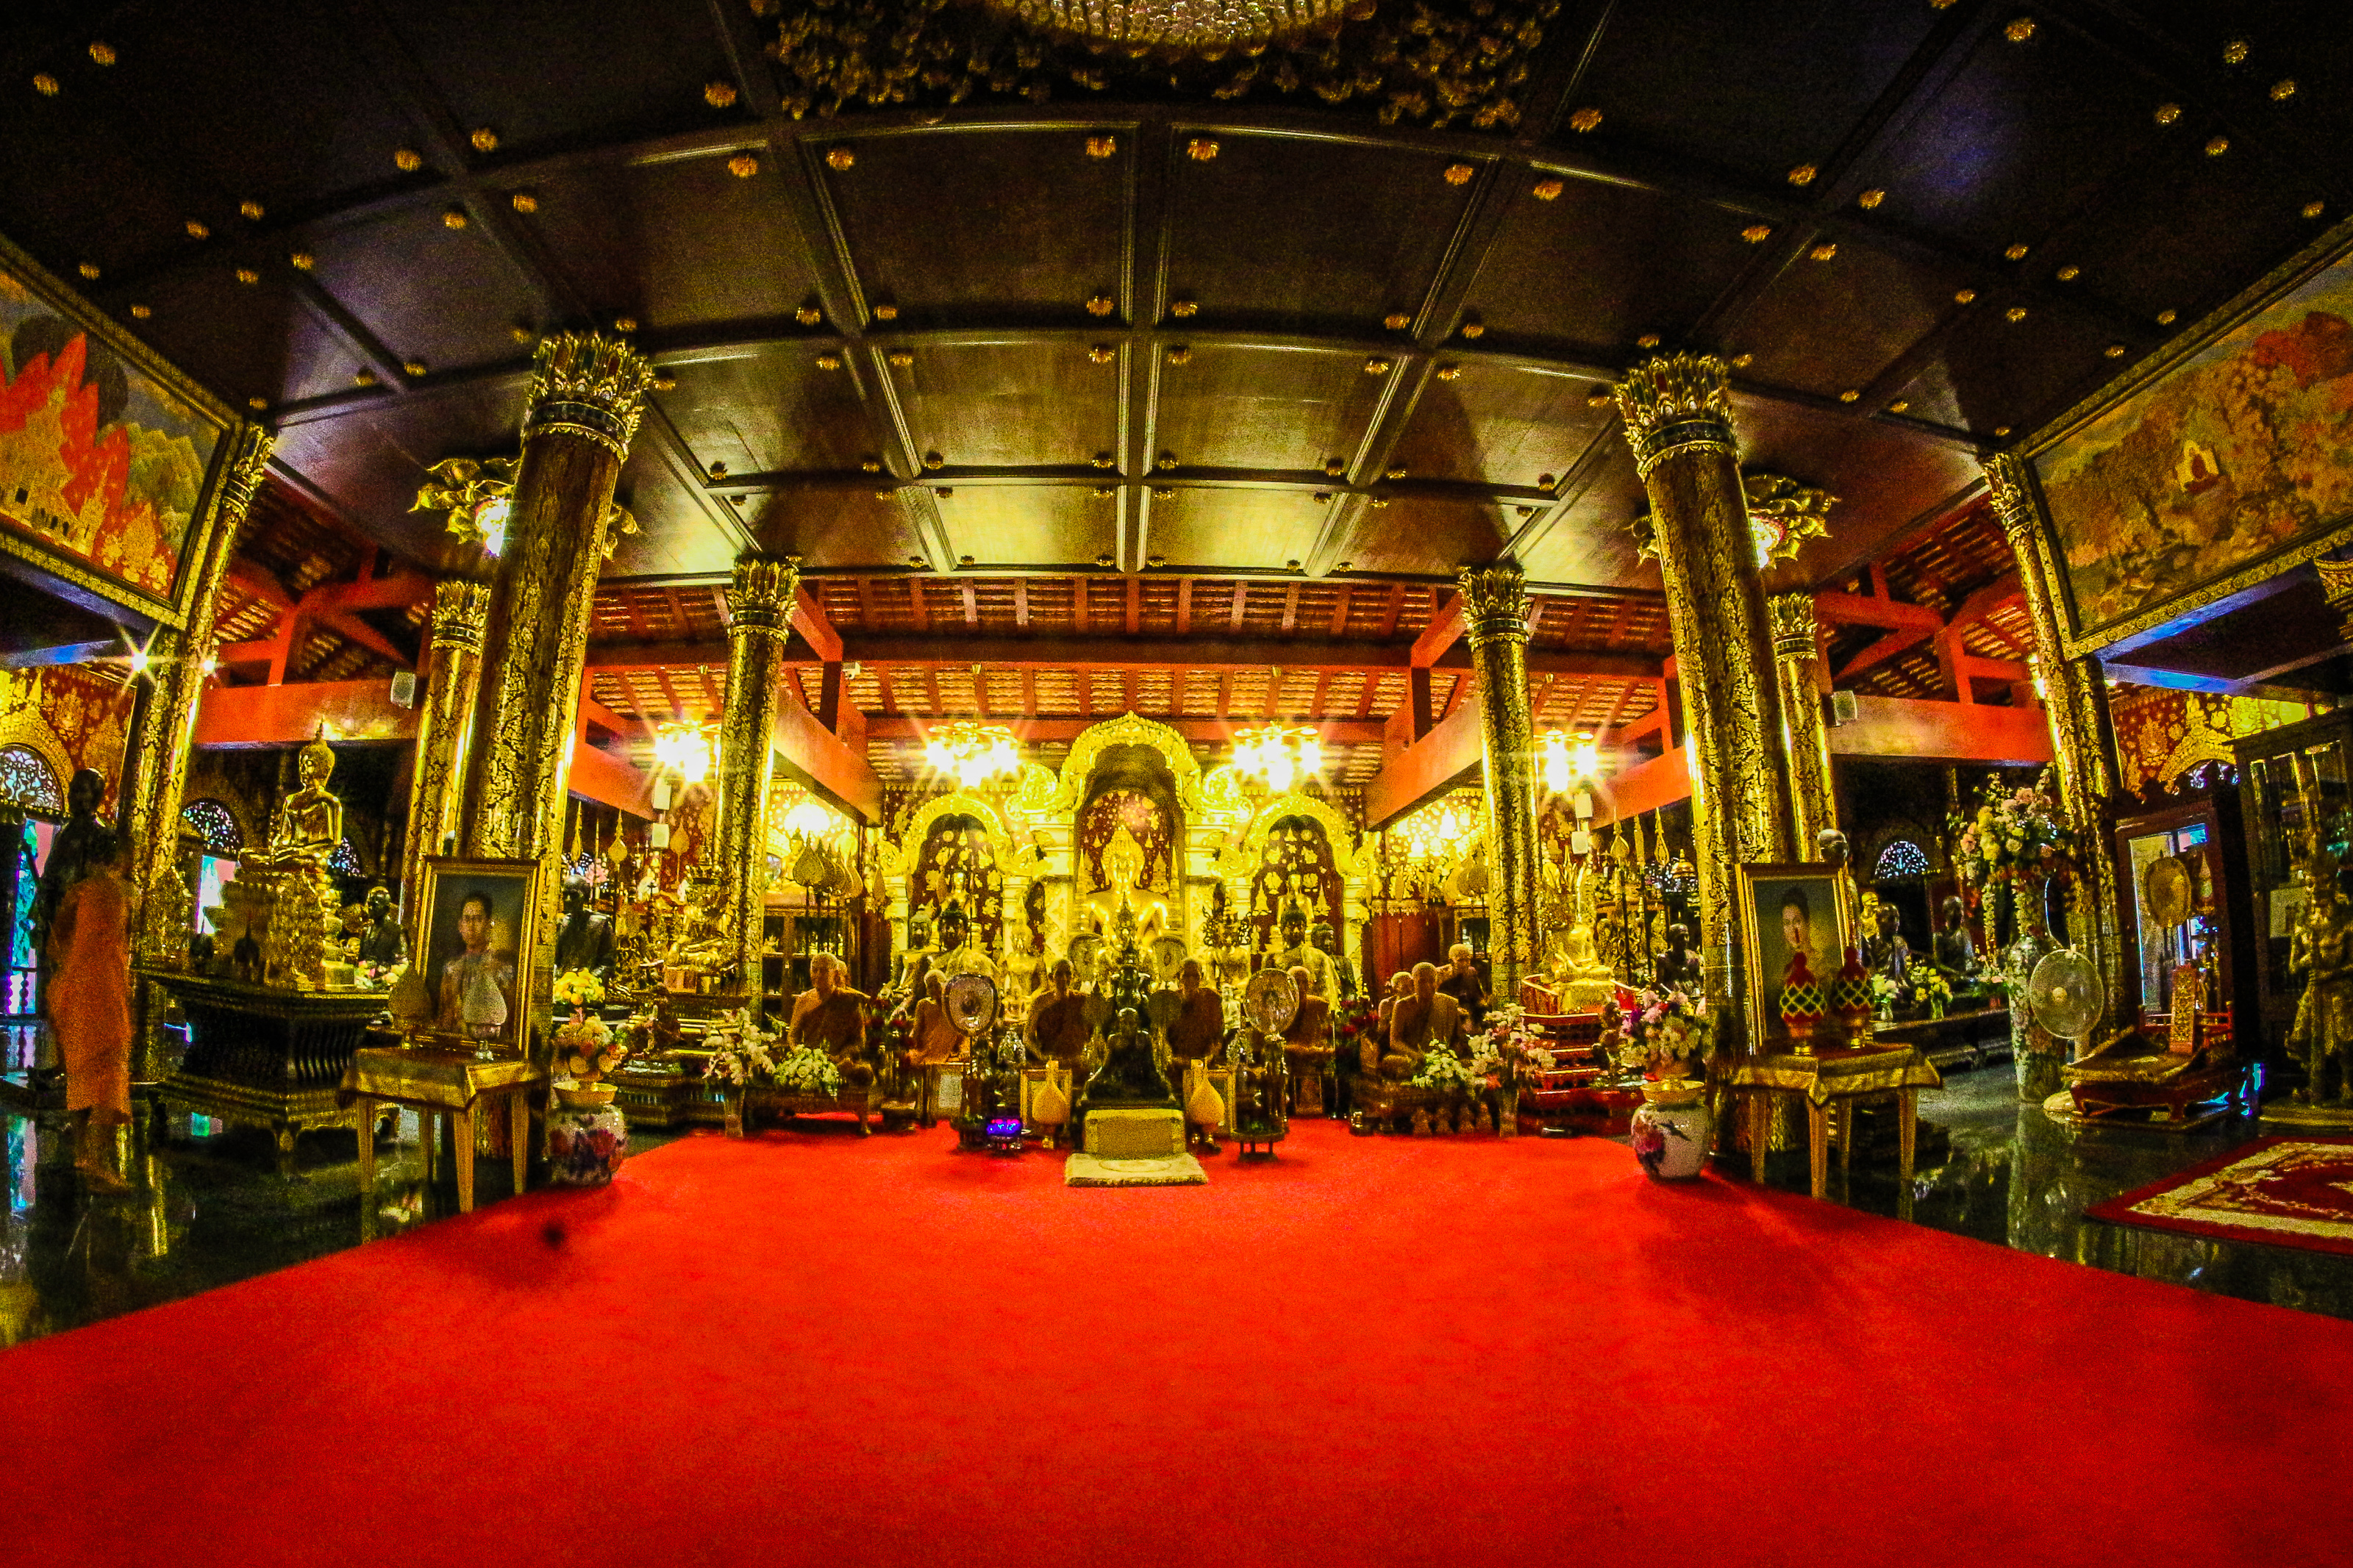
thailand, temple, buddhism, culture, travel, architecture, religion, asia, chiangmai, landmark, ancient, wat, traditional, thai, art, asian, tourism, buddha, buddhist, building, religious, beautiful, gold, statue, history, pagoda, background, chiang mai, sculpture, red carpet, carpet, flooring, stage